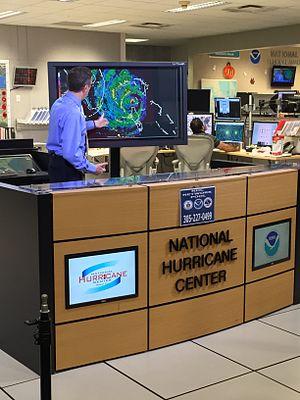
L’ouragan Matthew est le quatorzième système tropical de la saison cyclonique 2016 dans l'océan Atlantique nord, le treizième à recevoir un nom, le cinquième ouragan et le second ouragan majeur. Issu d'une onde tropicale sortant de la côte africaine le 22 septembre et qui a traversé l'Atlantique tropical avec peu d'intensification, Matthew est devenu rapidement une tempête tropicale en arrivant près des îles du Vent le 28 septembre et un ouragan placé en catégorie 5 en moins de 2 jours dans la mer des Caraïbes, le premier ouragan à atteindre ce niveau dans le bassin atlantique depuis Felix en 2007.